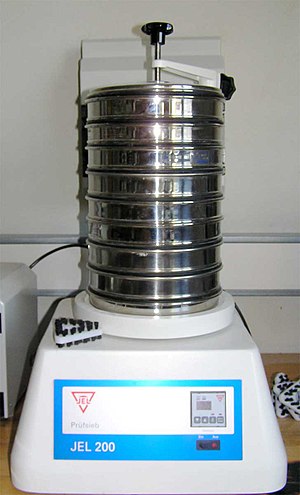
Geoteknik / Geotekniske discipliner / Jordmekanik / Kornstørrelser og plasticitetsgrænser
Mekanisk sigtekolonne med et antal sigter med aftagende maskevidde nedad.
Geoteknik er en ingeniørvidenskab, som undersøger vekselvirkningen mellem menneskeskabte konstruktioner og deres underlag, når disse konstruktioner placeres på eller i naturens jord- eller bjergarter. Populært kan man beskrive det som videnskaben om, hvordan man stiller tunge ting på jorden, uden at de bevæger sig.